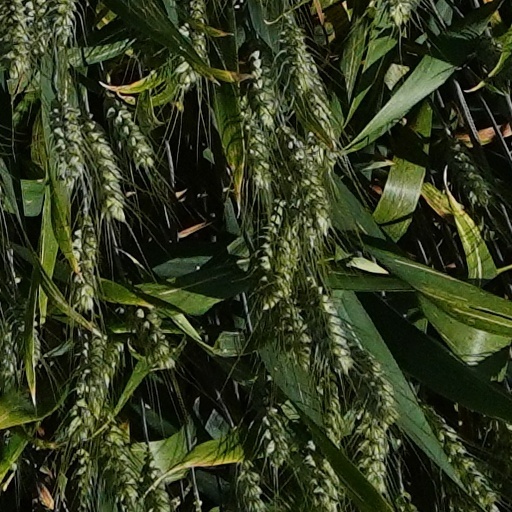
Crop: wheat